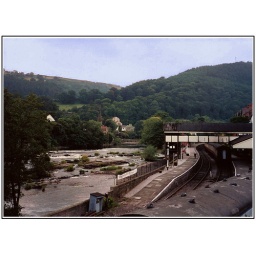
This is a beautiful little train station along the river in Llangollen.